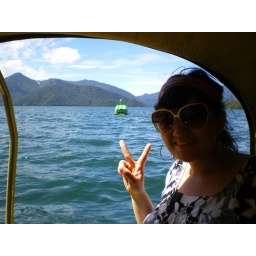
Laura in the swan boat on Lake Chuzenji, Nikko